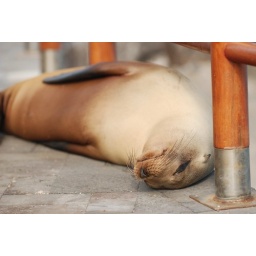
A golden sea lion casually lounging by the pier at San Cristobal.